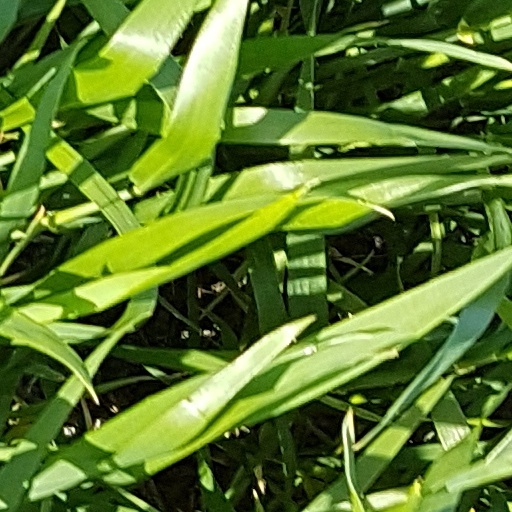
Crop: wheat